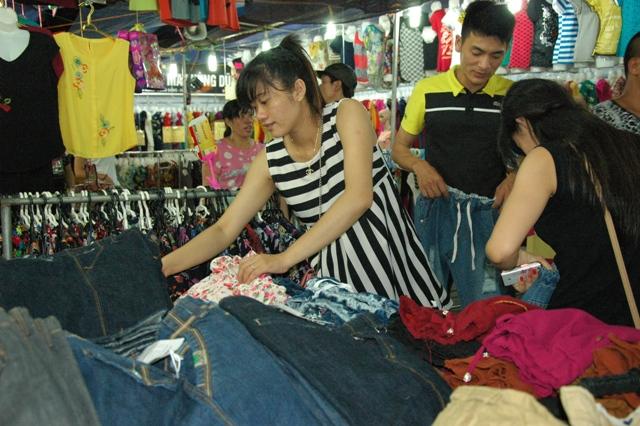
người đàn ông mặc áo đen vàng đang cầm một chiếc quần trên tay